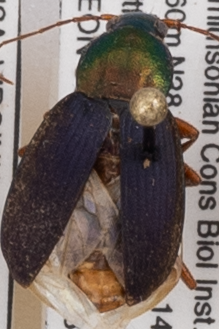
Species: Chlaenius emarginatus
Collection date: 2022-08-11
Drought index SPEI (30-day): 1.28
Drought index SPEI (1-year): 1.082
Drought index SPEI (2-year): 0.764